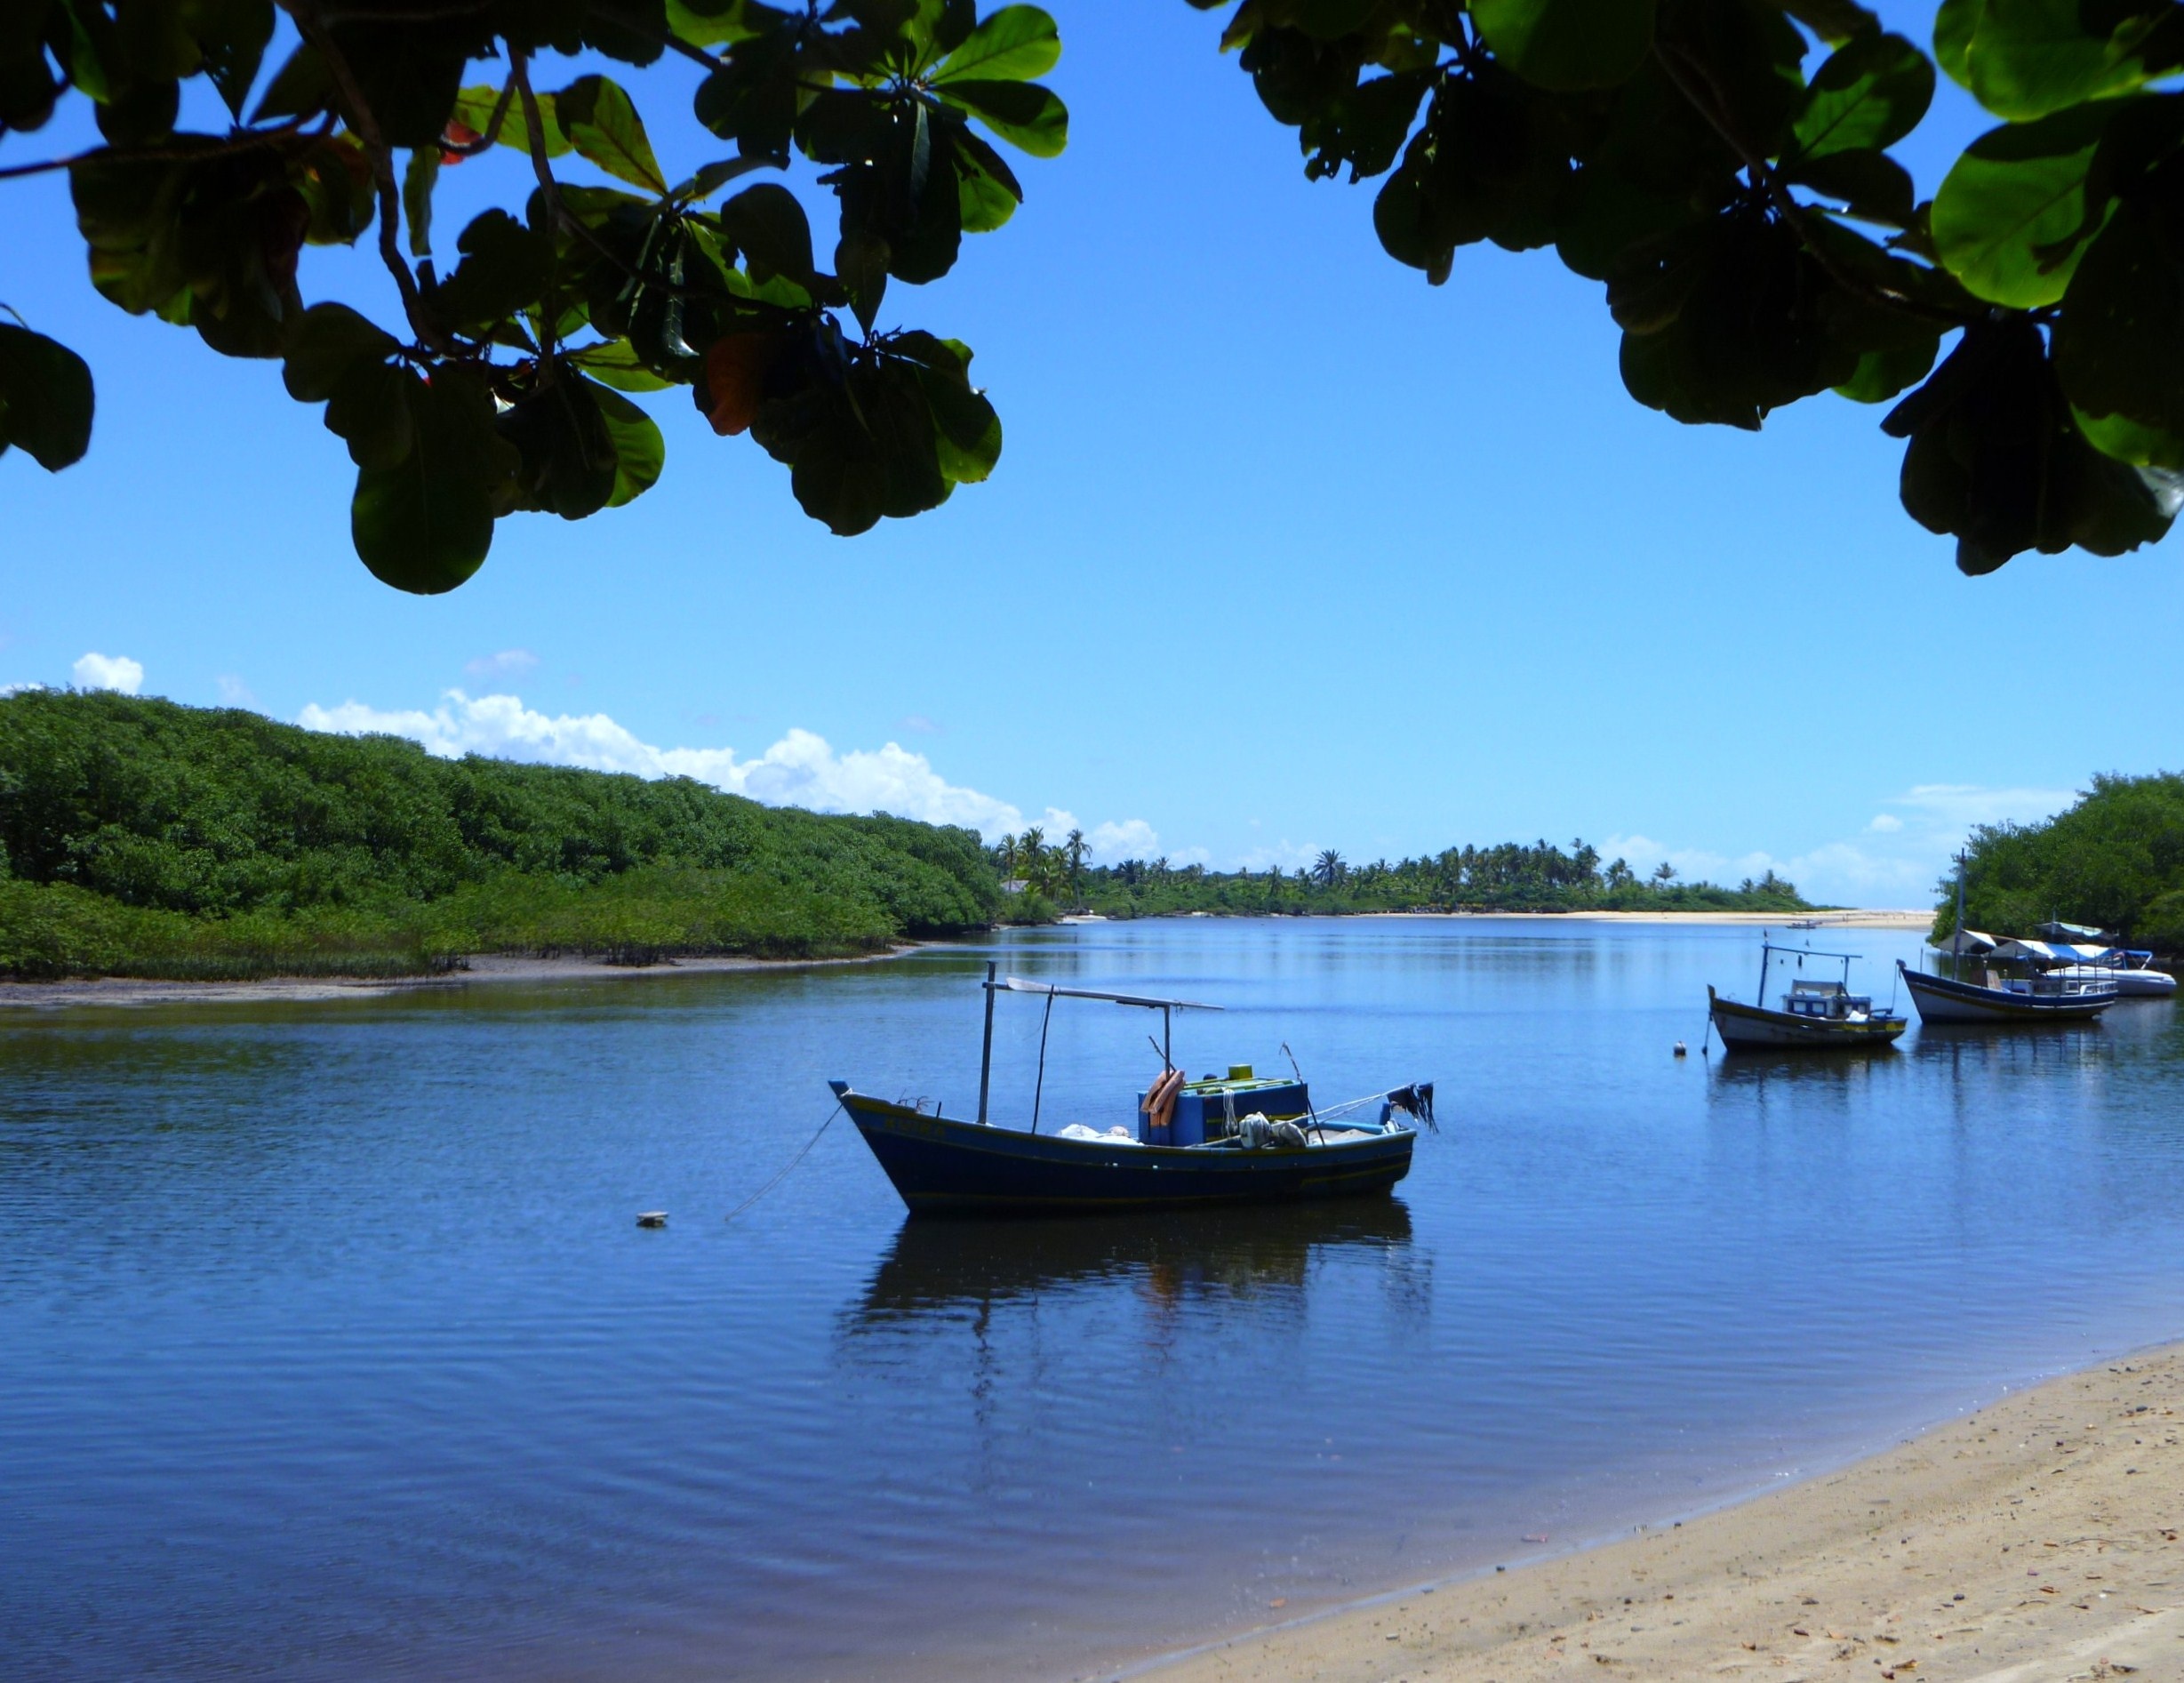
sea, tree, water, nature, boat, lake, reflection, vehicle, bay, island, body of water, boating, boats, rio, tropics